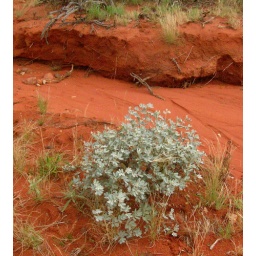
the soft colour of the leaves show up well against the red sand